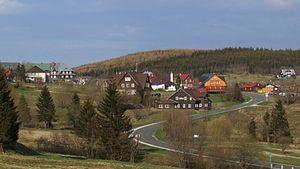
Le village de Malá Úpa (ou Klein Aupa) dans les Monts des Géants. Čeština: Vesnice Malá Úpa v Krkonoších
Malá Úpa est une commune du district de Trutnov, dans la région de Hradec Králové, en Tchéquie. Sa population s'élevait à 135 habitants en 2018.